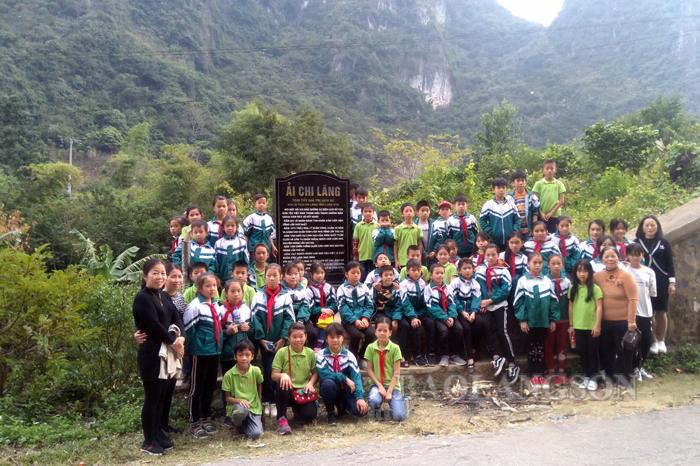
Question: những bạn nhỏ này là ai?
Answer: là học sinh tiểu học